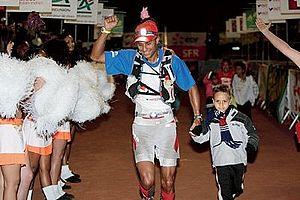
3eme au scratch et 1er Reunionnais du Grand Raid.